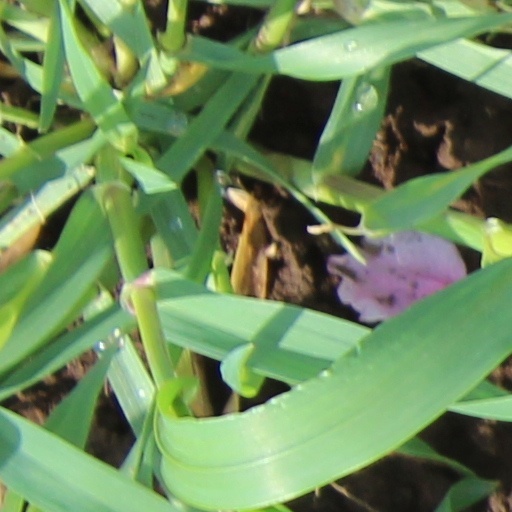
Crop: wheat